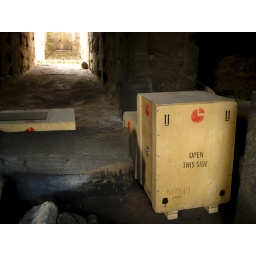
I think the box has a column in it. Rome, Italy, November 2007